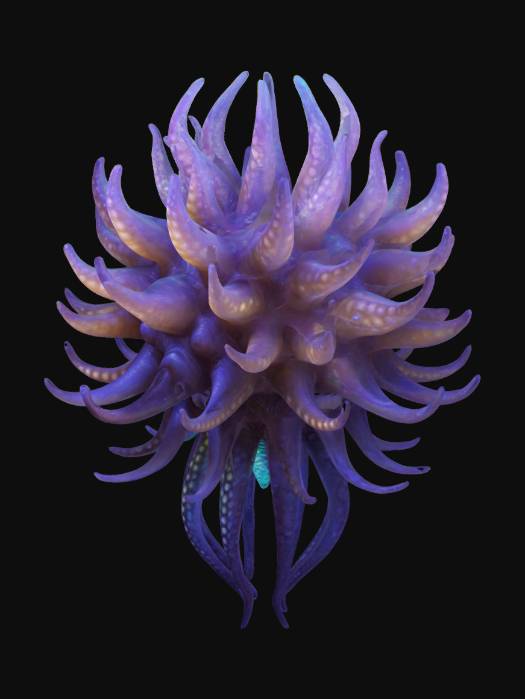
미적 점수 (1~10점): 8